Dave Shannon

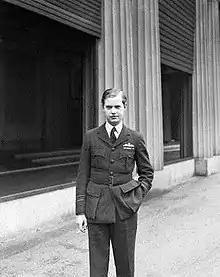
Informal three-quarter portrait of blond man in dark-coloured uniform, with a cigarette in one hand

On the night of Operation Chastise, 16/17 May 1943, Shannon was among a group of Lancasters led by Gibson in assaults on the Möhne and Eder Dams. After five of the aircraft had dropped their bouncing bombs on the Möhne, Shannon was preparing to make his attack on the dam when it gave way, so he carried on to the Eder with Gibson and three other Lancasters, captained by "Dinghy" Young, Henry Maudsley, and Les Knight. Detailed for the first bombing run at the Eder, Shannon took several attempts to familiarise himself with the area and line up his aircraft, so in the meantime Gibson ordered Maudsley to make his attack. Shannon went in next, delivering his bomb on target. Knight then dropped his bomb, and the dam broke.